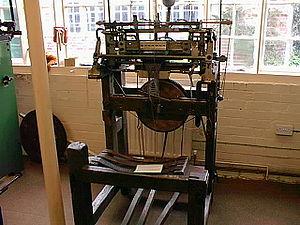
Cette liste des musées du Nottinghamshire, Angleterre contient des musées qui sont définis dans ce contexte comme des institutions qui recueillent et soignent des objets d'intérêt culturel, artistique, scientifique ou historique. leurs collections ou expositions connexes disponibles pour la consultation publique. Sont également inclus les galeries d'art à but non lucratif et les galeries d'art universitaires. Les musées virtuels ne sont pas inclus.